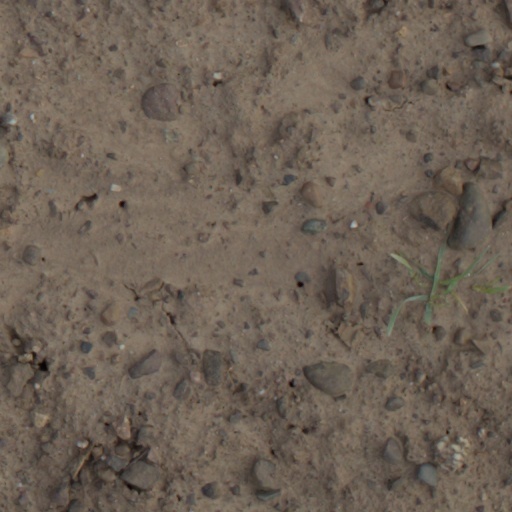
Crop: wheat